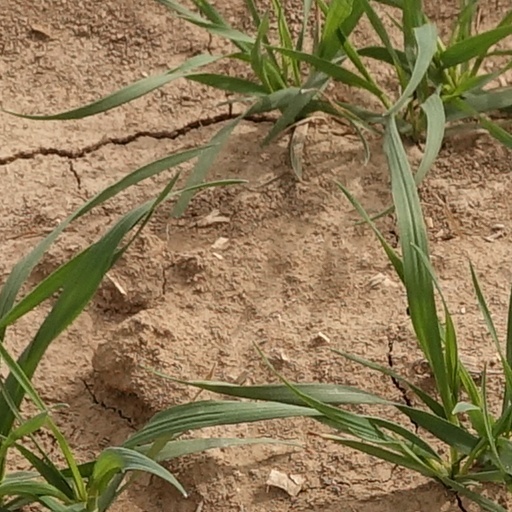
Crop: wheat